Maria Petrova (figure skater)

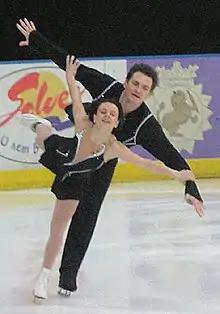
Petrova and Tikhonov perform a pair spiral at the 2005 Russian Nationals

Maria Igorevna Petrova (born 29 November 1977) is a Russian pair skater. With partner Alexei Tikhonov, she is the 2000 World champion and a two-time (1999, 2000) European champion